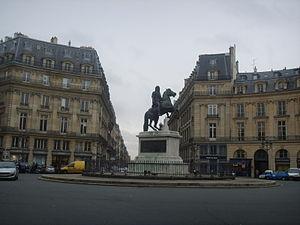
Cet article recense les monuments historiques du 1ᵉʳ arrondissement de Paris, en France.